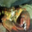
Label: lobster